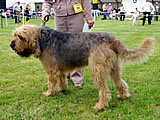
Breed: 217-n000014-otterhound